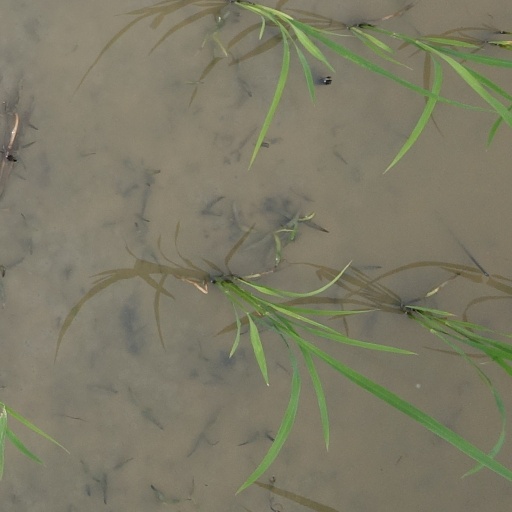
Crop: rice